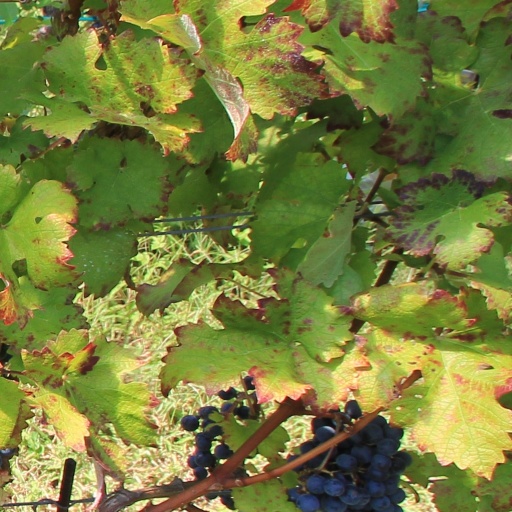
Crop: grape